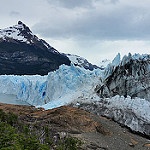
Label: glacier